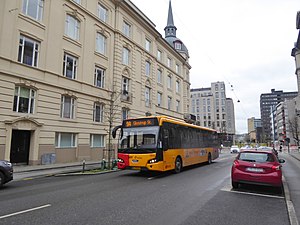
Linje 9A / Historie / Nyt Bynet
Buskørsel på Madvigs Allé var en nyhed i Nyt Bynet.
Linje 9A er en buslinje i København, der kører mellem Glostrup st. og Kongens Enghave, Valbyparken. Linjen er en del af Movias A-busnet og er udliciteret til Umove, der driver den fra sit garageanlæg i Glostrup. Med ca. 6,8 mio. passagerer i 2019 er den en af de mest benyttede af Movias buslinjer. Linjen betjener blandt andet Glostrup, Rødovre, Vanløse, Frederiksberg, Vesterbro og Kongens Enghave.